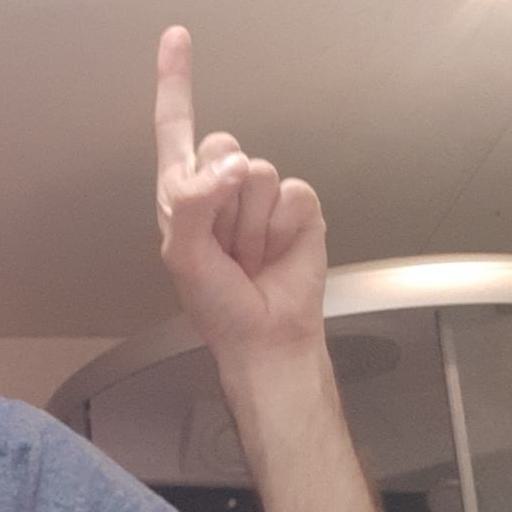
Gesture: one